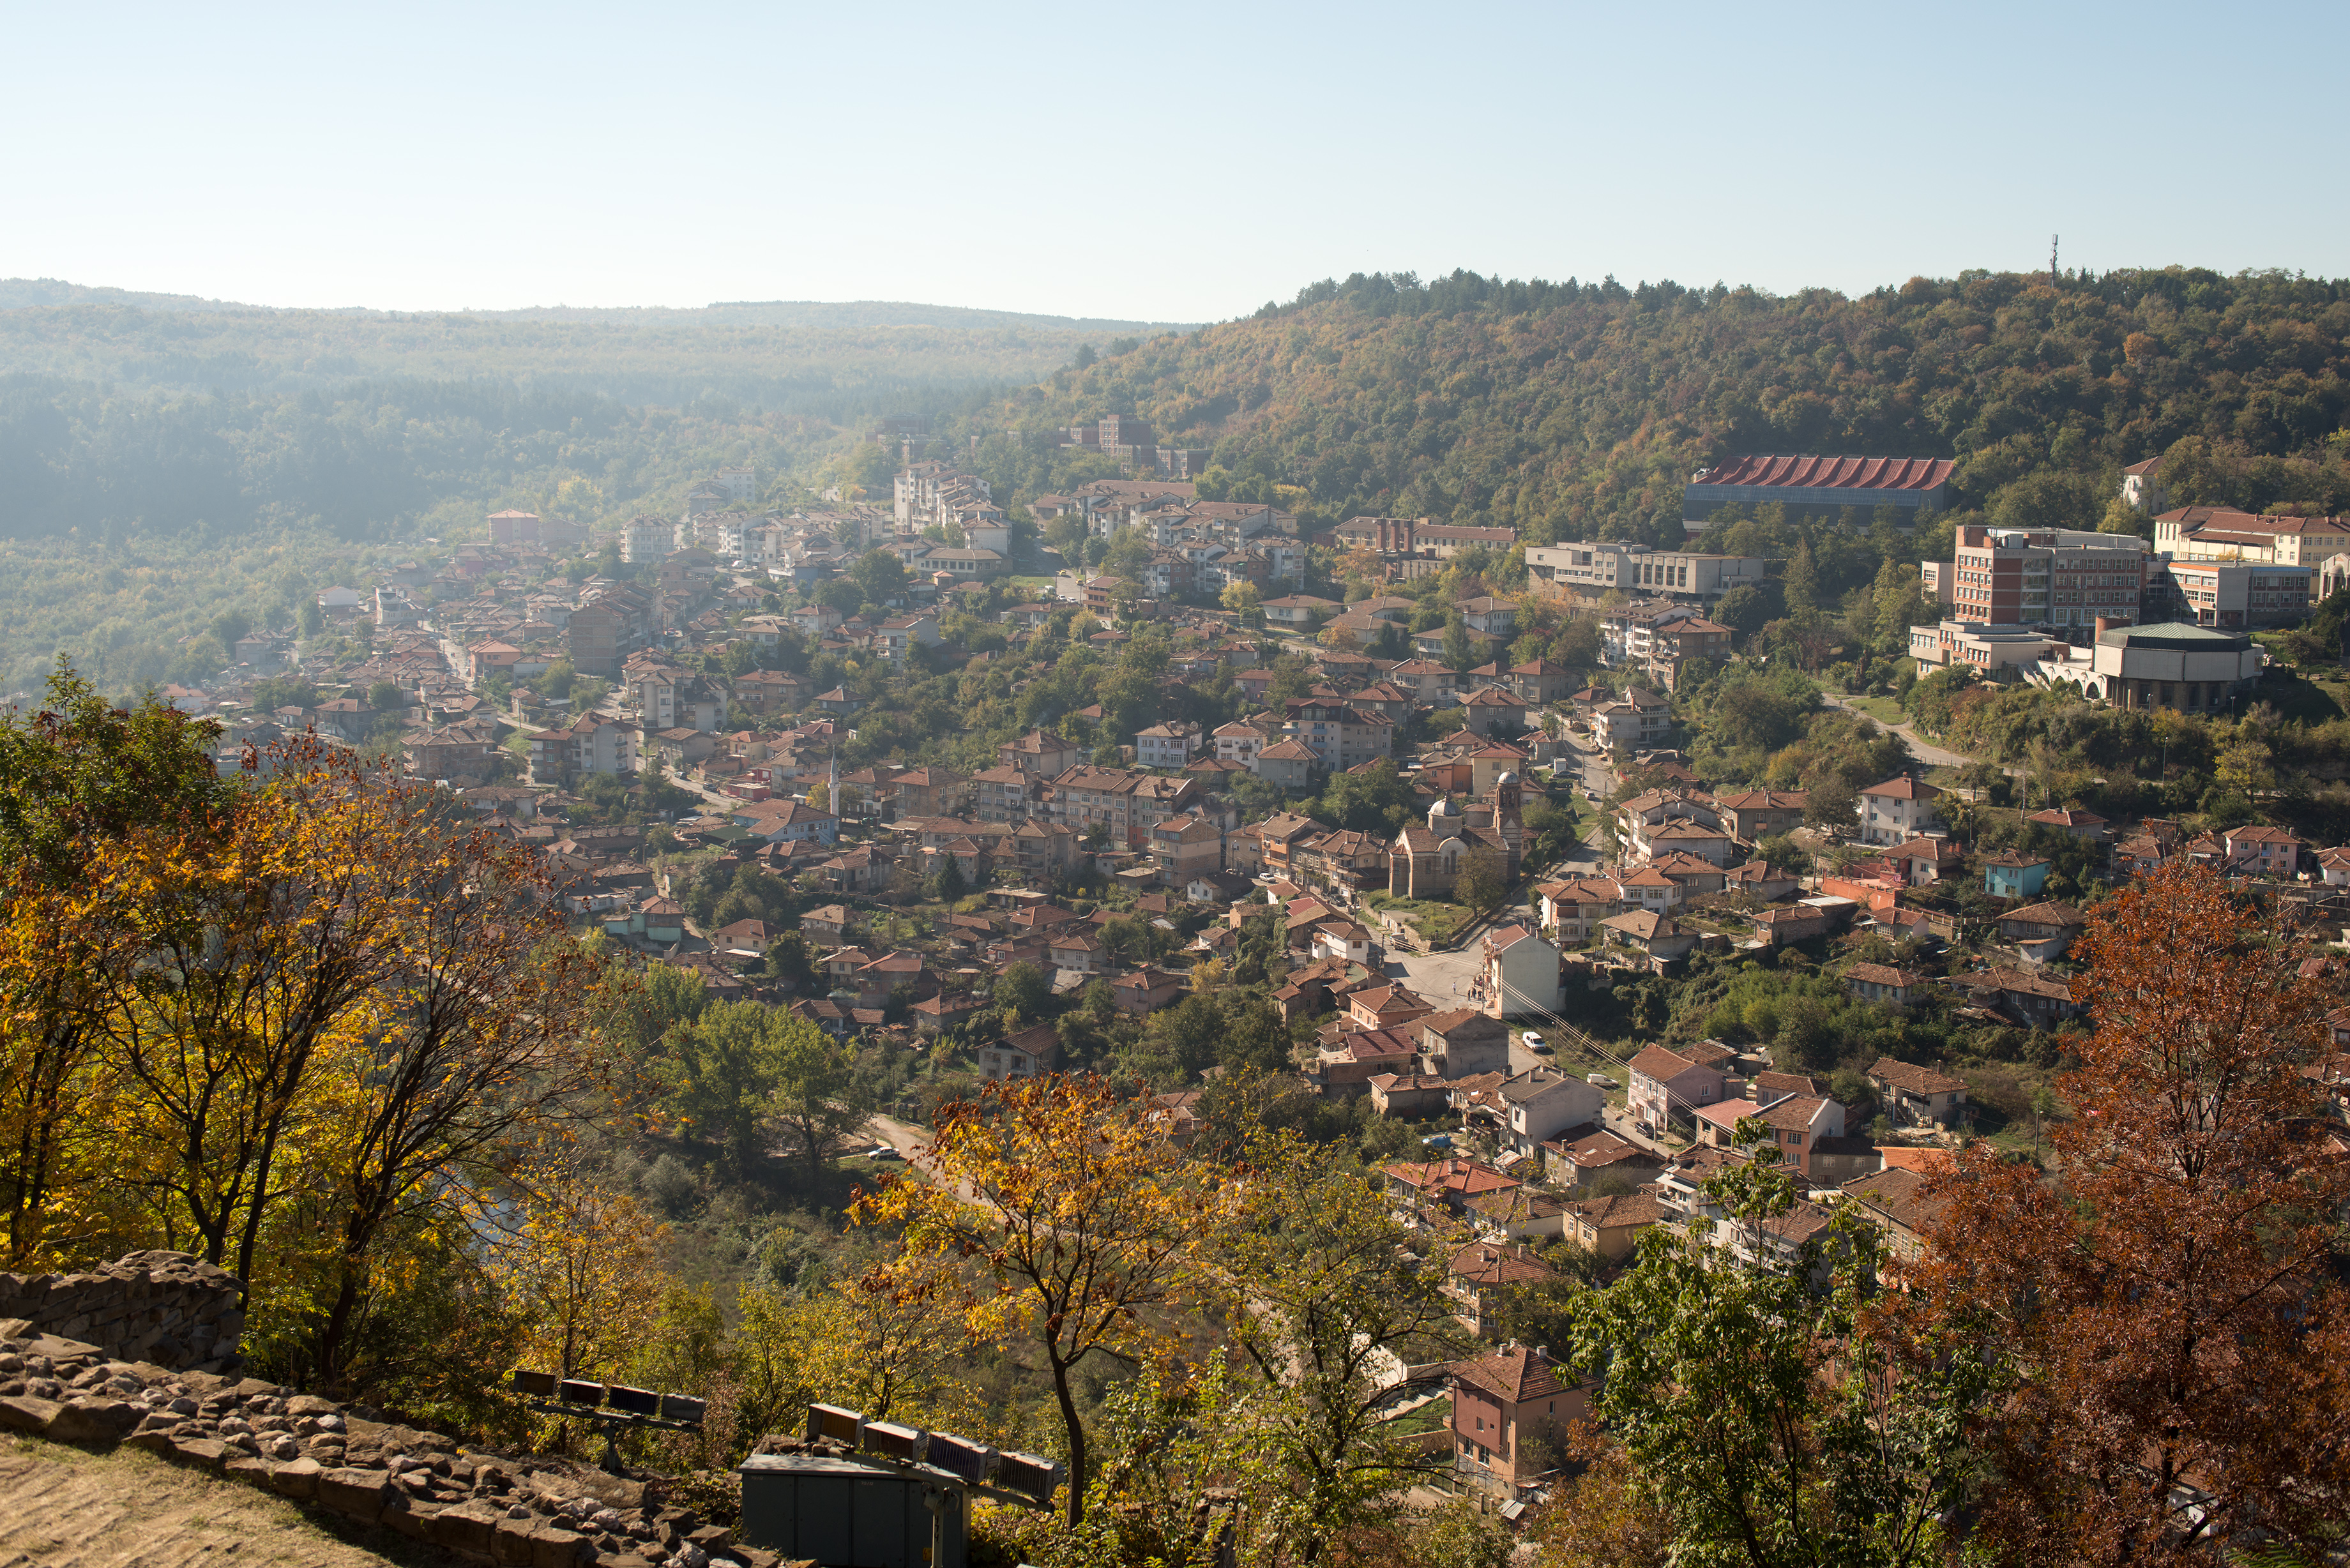
landscape, tree, mountain, leaf, hill, town, valley, mountain range, village, europe, autumn, nikon, 28, nikkor, d800, nikond800, bulgaria, nikkor357028, 3570, tarnovo, velikotarnovo, tsarevets, rural area, aerial photography, geographical feature, mountainous landforms